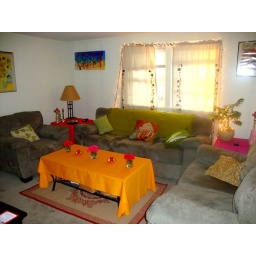
Bought colorful (and cheap!) fabric to drape over the tables.